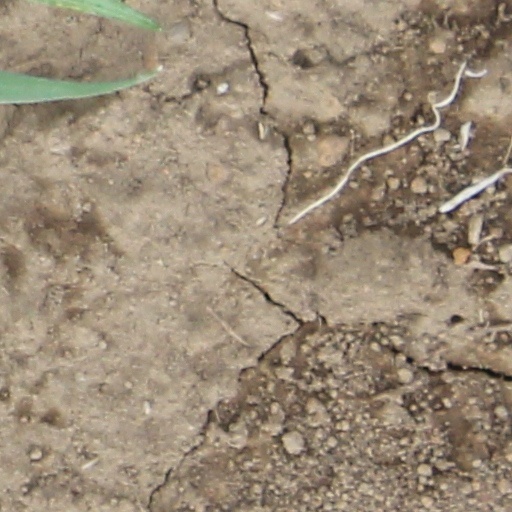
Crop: wheat